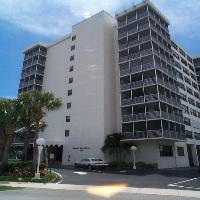
Weather: sun or clear